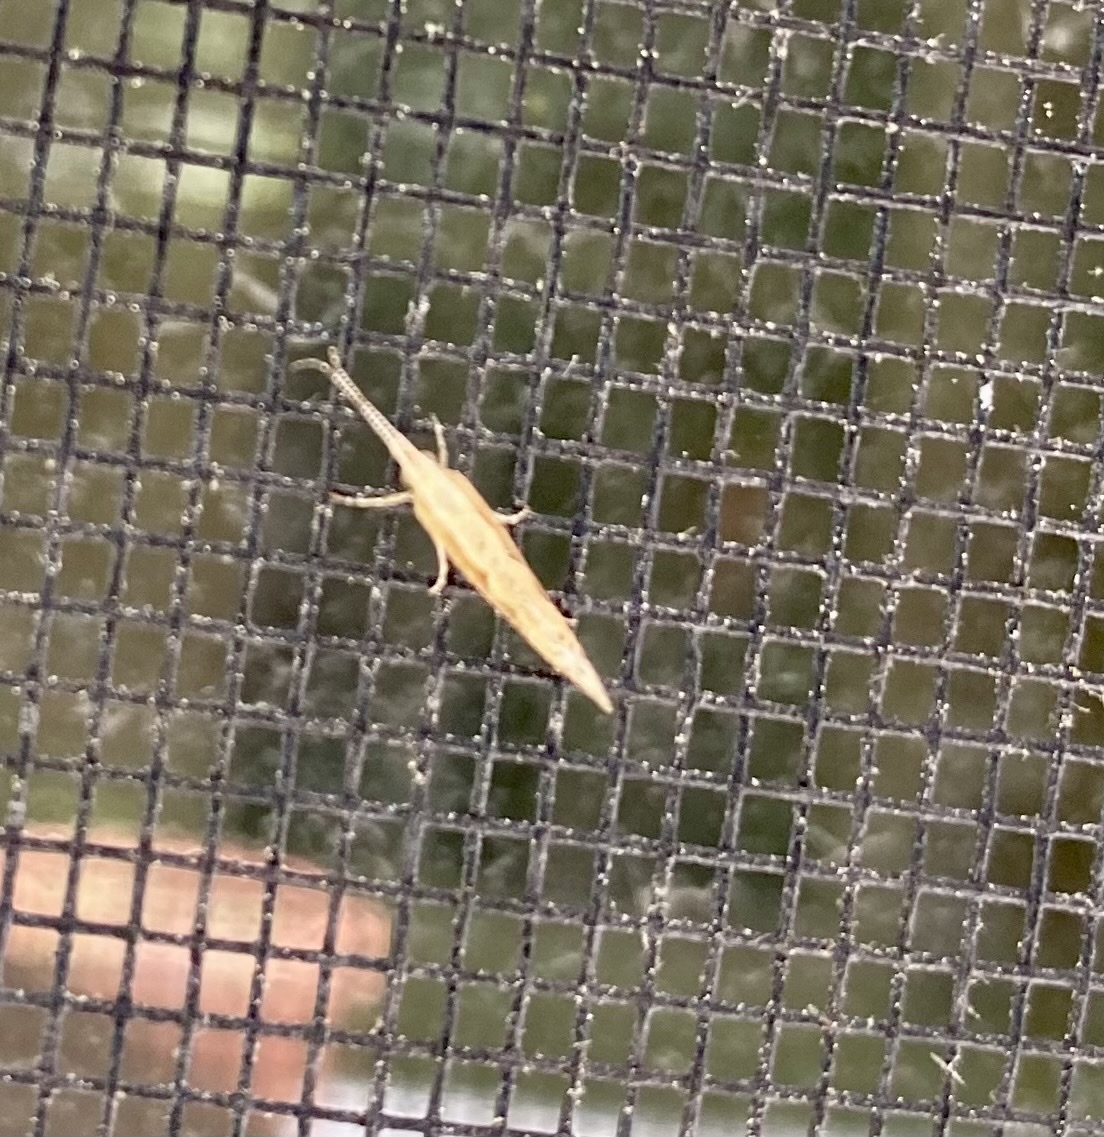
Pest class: diamondback_moth